Andrew Miller (politician)

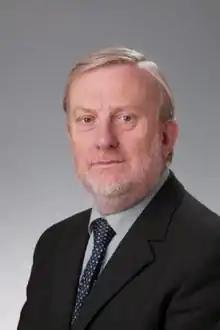
Miller as an MP

Andrew Peter Miller (23 March 1949 – 24 December 2019) was a British Labour politician and scientist who served as Member of Parliament (MP) for Ellesmere Port and Neston from 1992 to 2015.